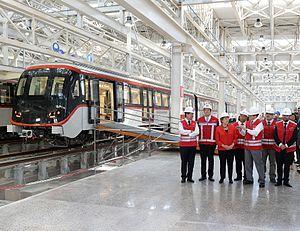
Cerrillos est une des 34 communes de la capitale Santiago elle-même située dans la zone centrale du Chili. La commune se trouve à la périphérie sud-ouest de Santiago. En 2012, sa population s'élevait à 79 164 habitants. La superficie de la commune est de 21 km².